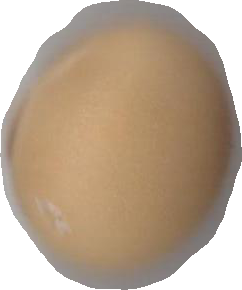
Variety: Grobogan